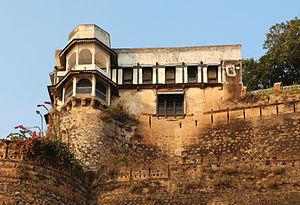
Palais royal de Maheshwar, Madhya Pradesh, Inde.